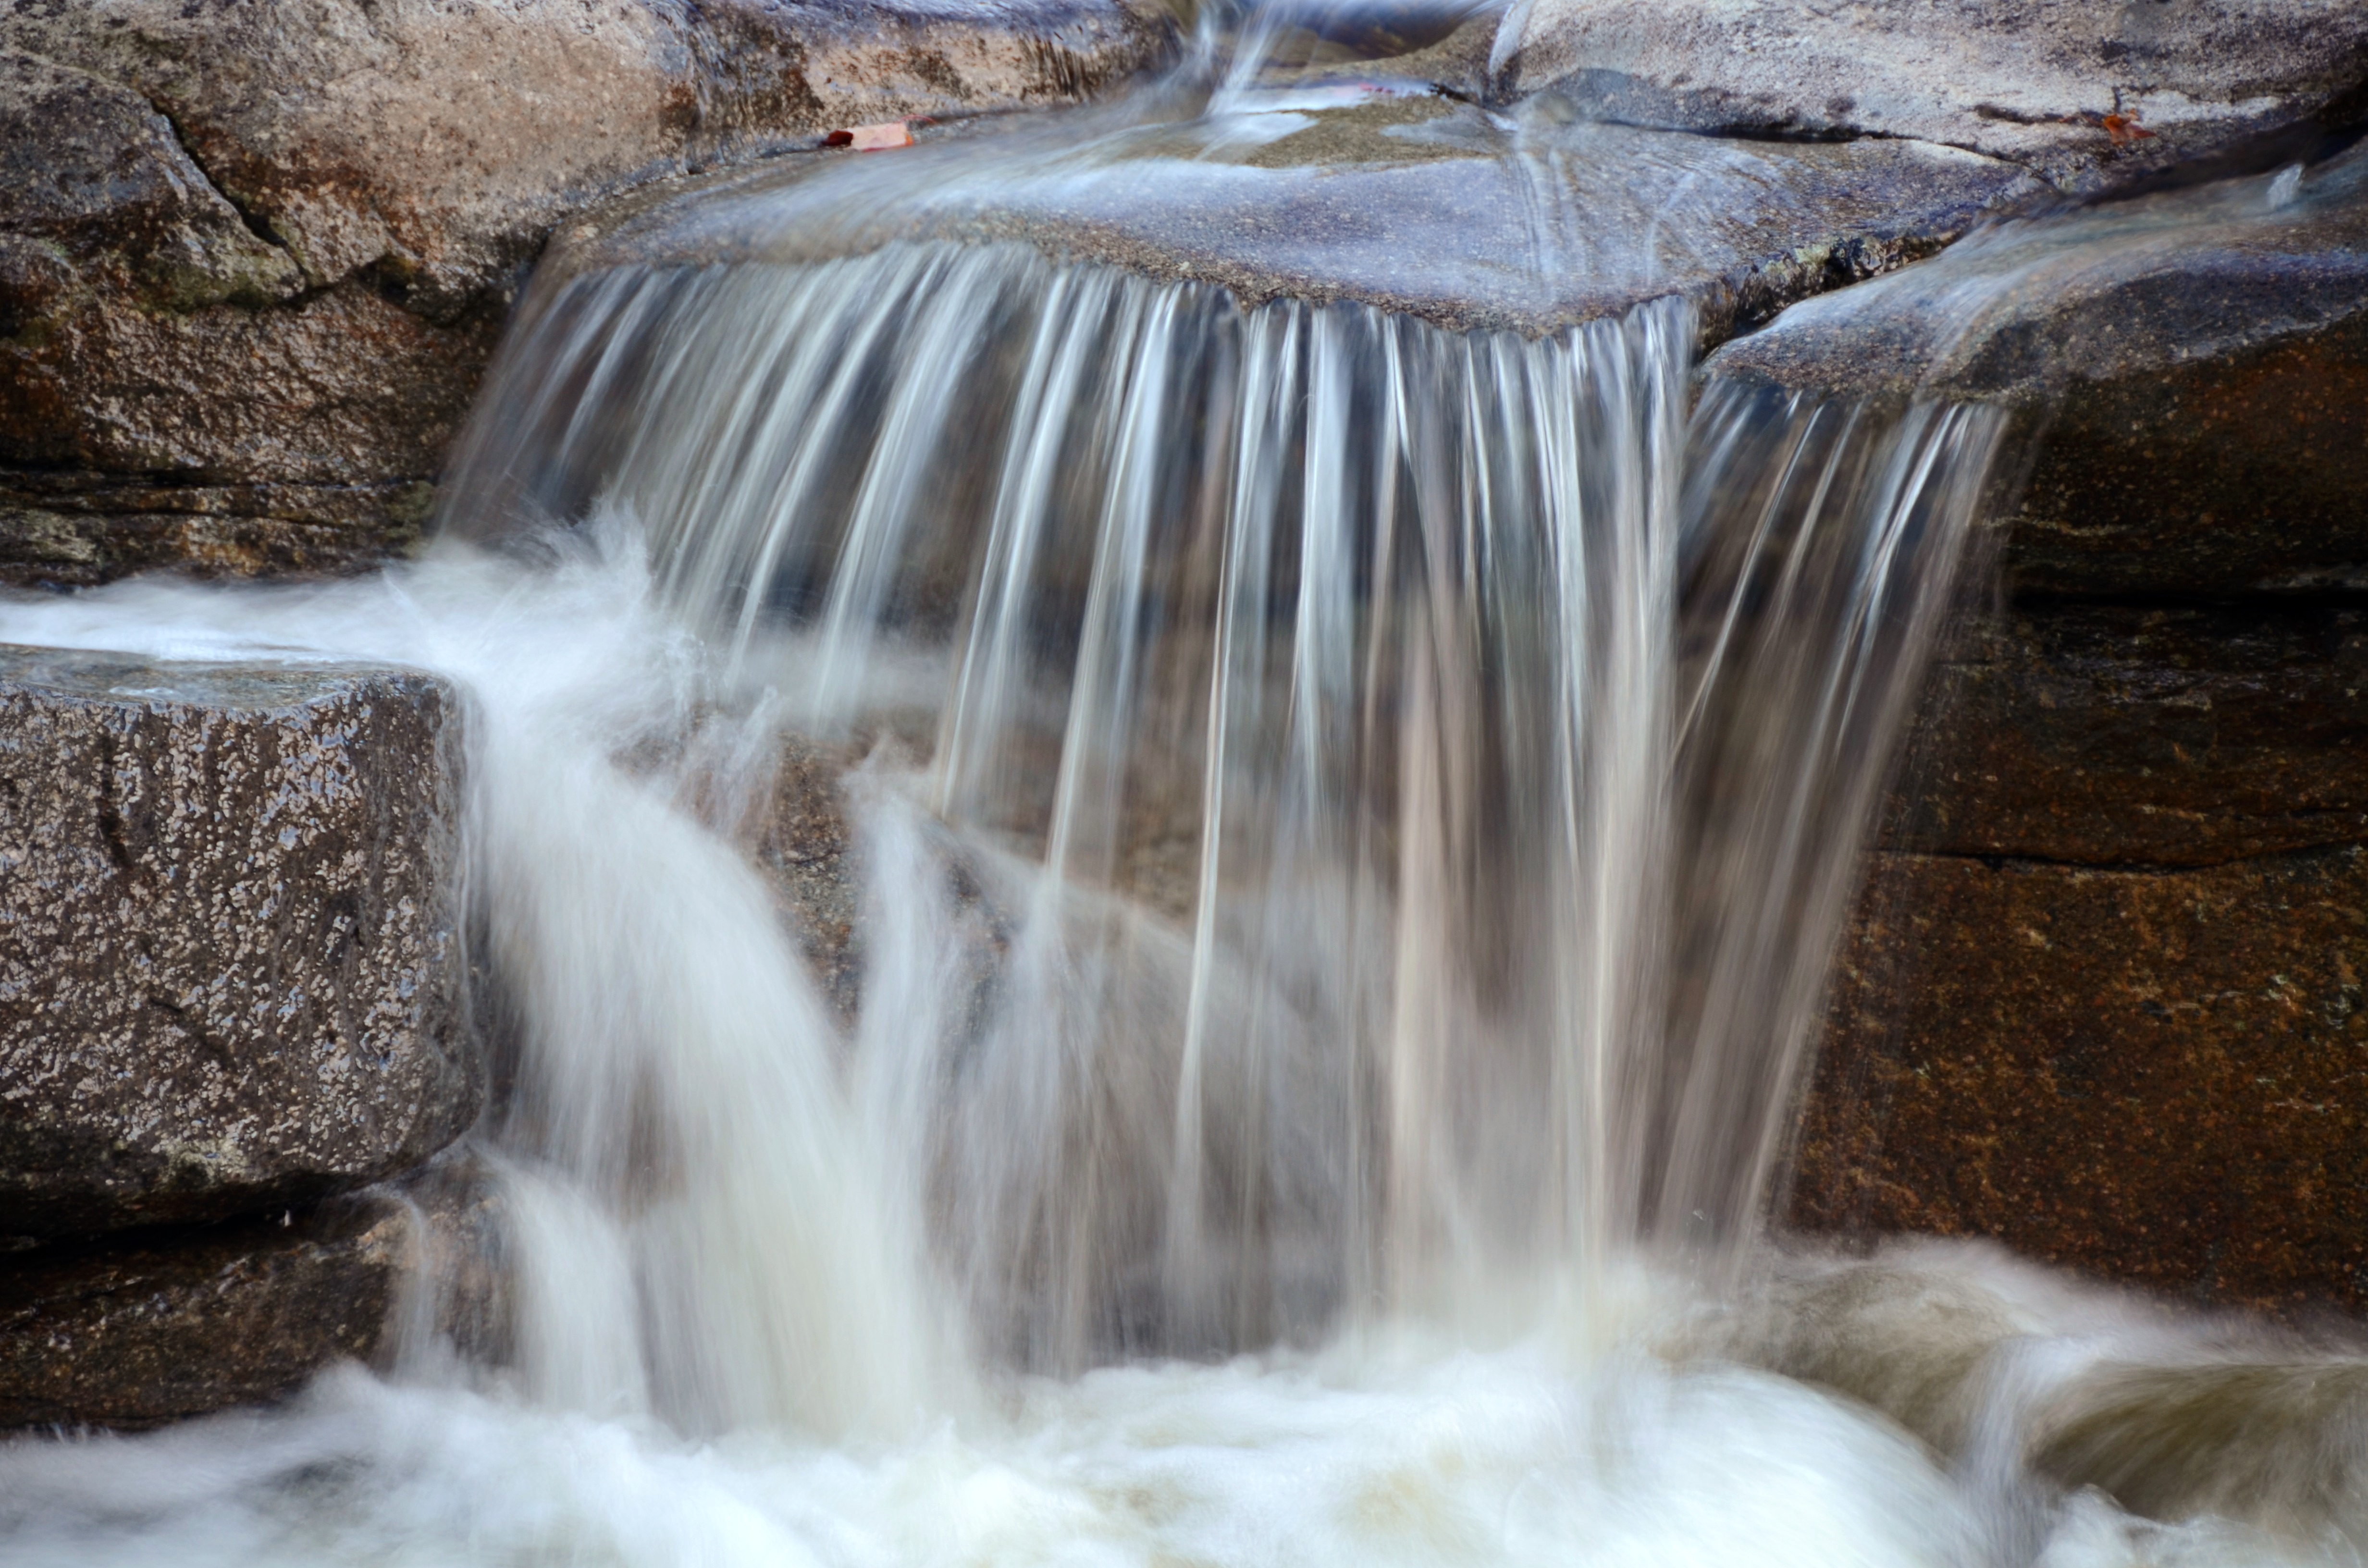
landscape, water, nature, rock, waterfall, creek, river, stream, autumn, scenery, body of water, rocks, wasserfall, water feature, watercourse, new hampshire, kancamagus highway, scenery landscape